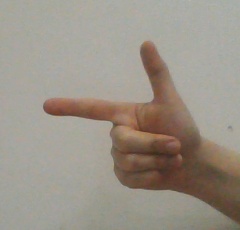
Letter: yaa